Slave to the Rhythm (book)

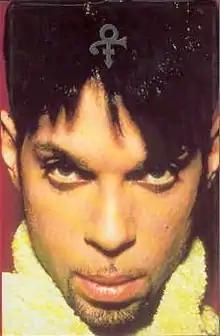

Slave to the Rhythm: The Artist Formerly Known as Prince (published as Purple Reign in the U.S.), is a biography of the musician Prince by British journalist Liz Jones The title chosen by Citadel for the US edition, "Purple Reign", had already been employed by Jon Bream, a critic from Minneapolis who had observed and recorded Prince's early career in "Prince: Inside the Purple Reign" (1984).